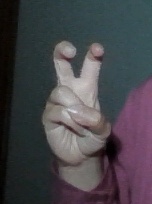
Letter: toot